Migdalia Padilla

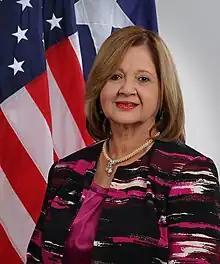
Padilla in 2017

Migdalia Padilla Alvelo is a Puerto Rican politician and Senator. She has been a member of the Senate of Puerto Rico since 2000.